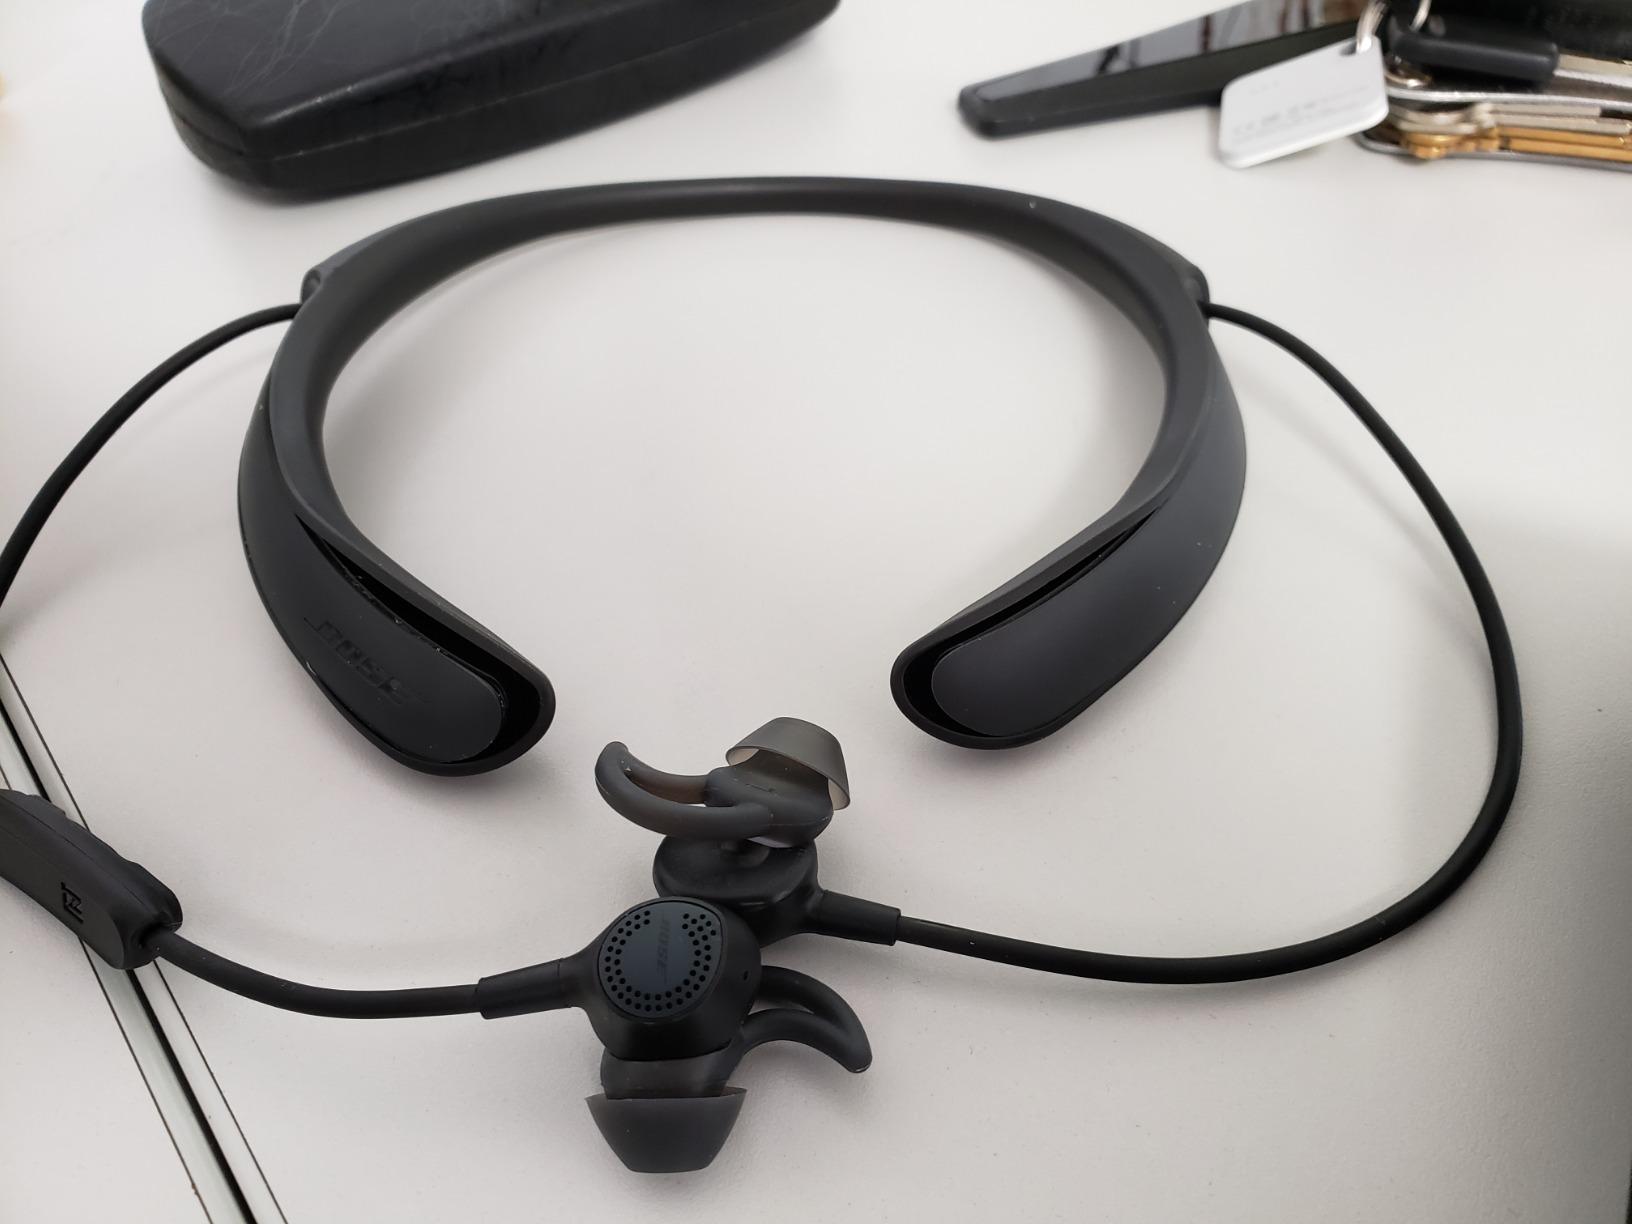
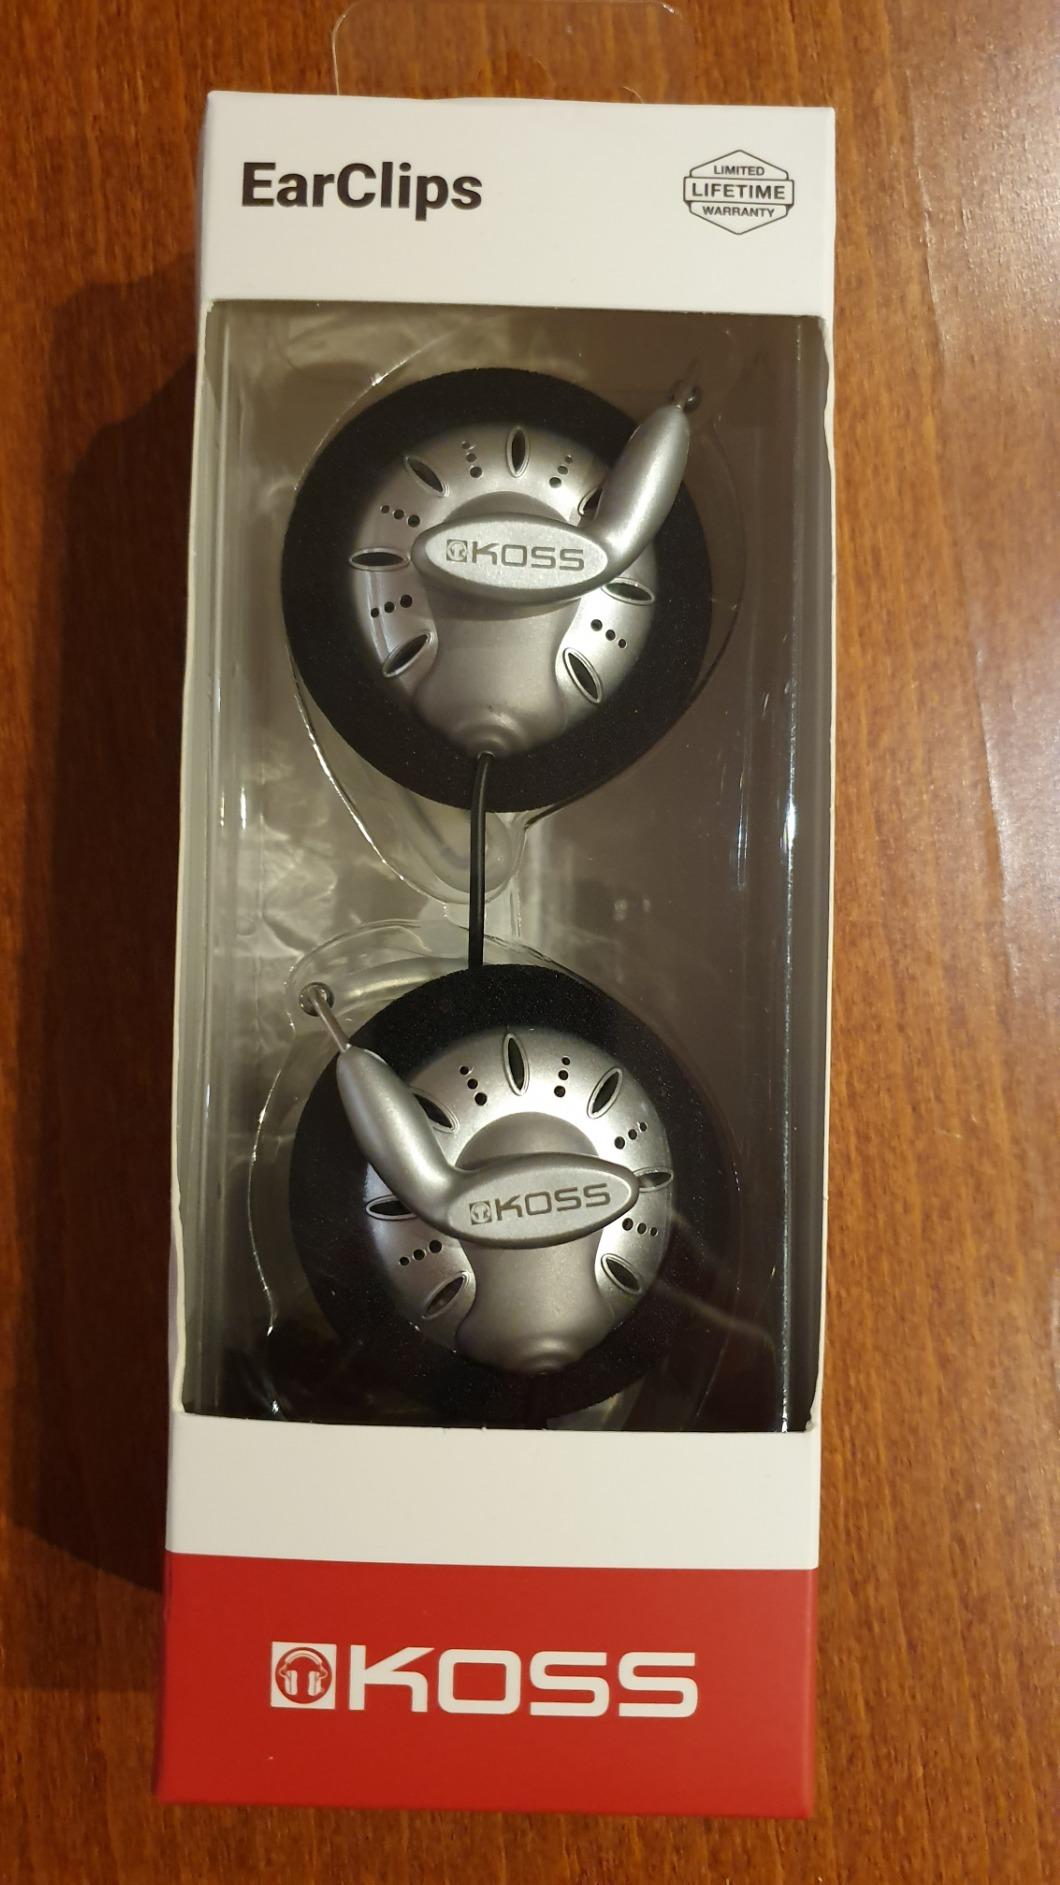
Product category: headphones
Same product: no